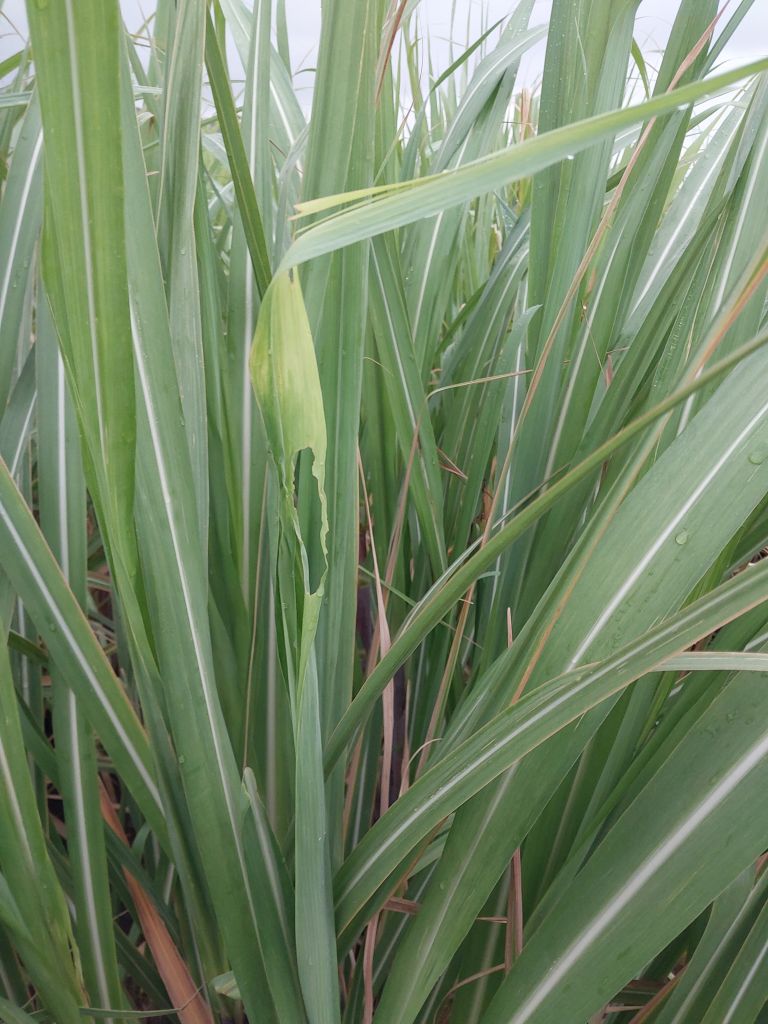
Label: Pokkah Boeng